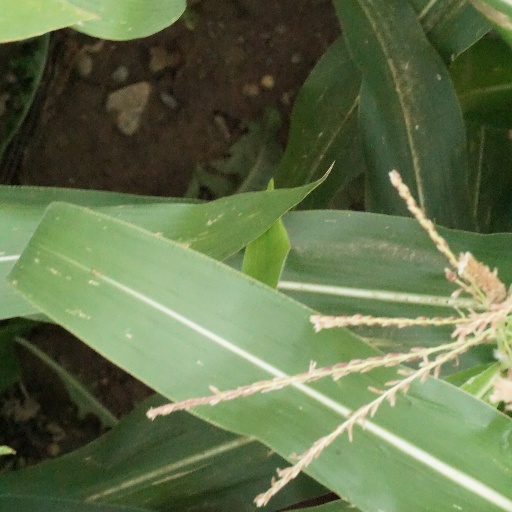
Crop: maize; corn